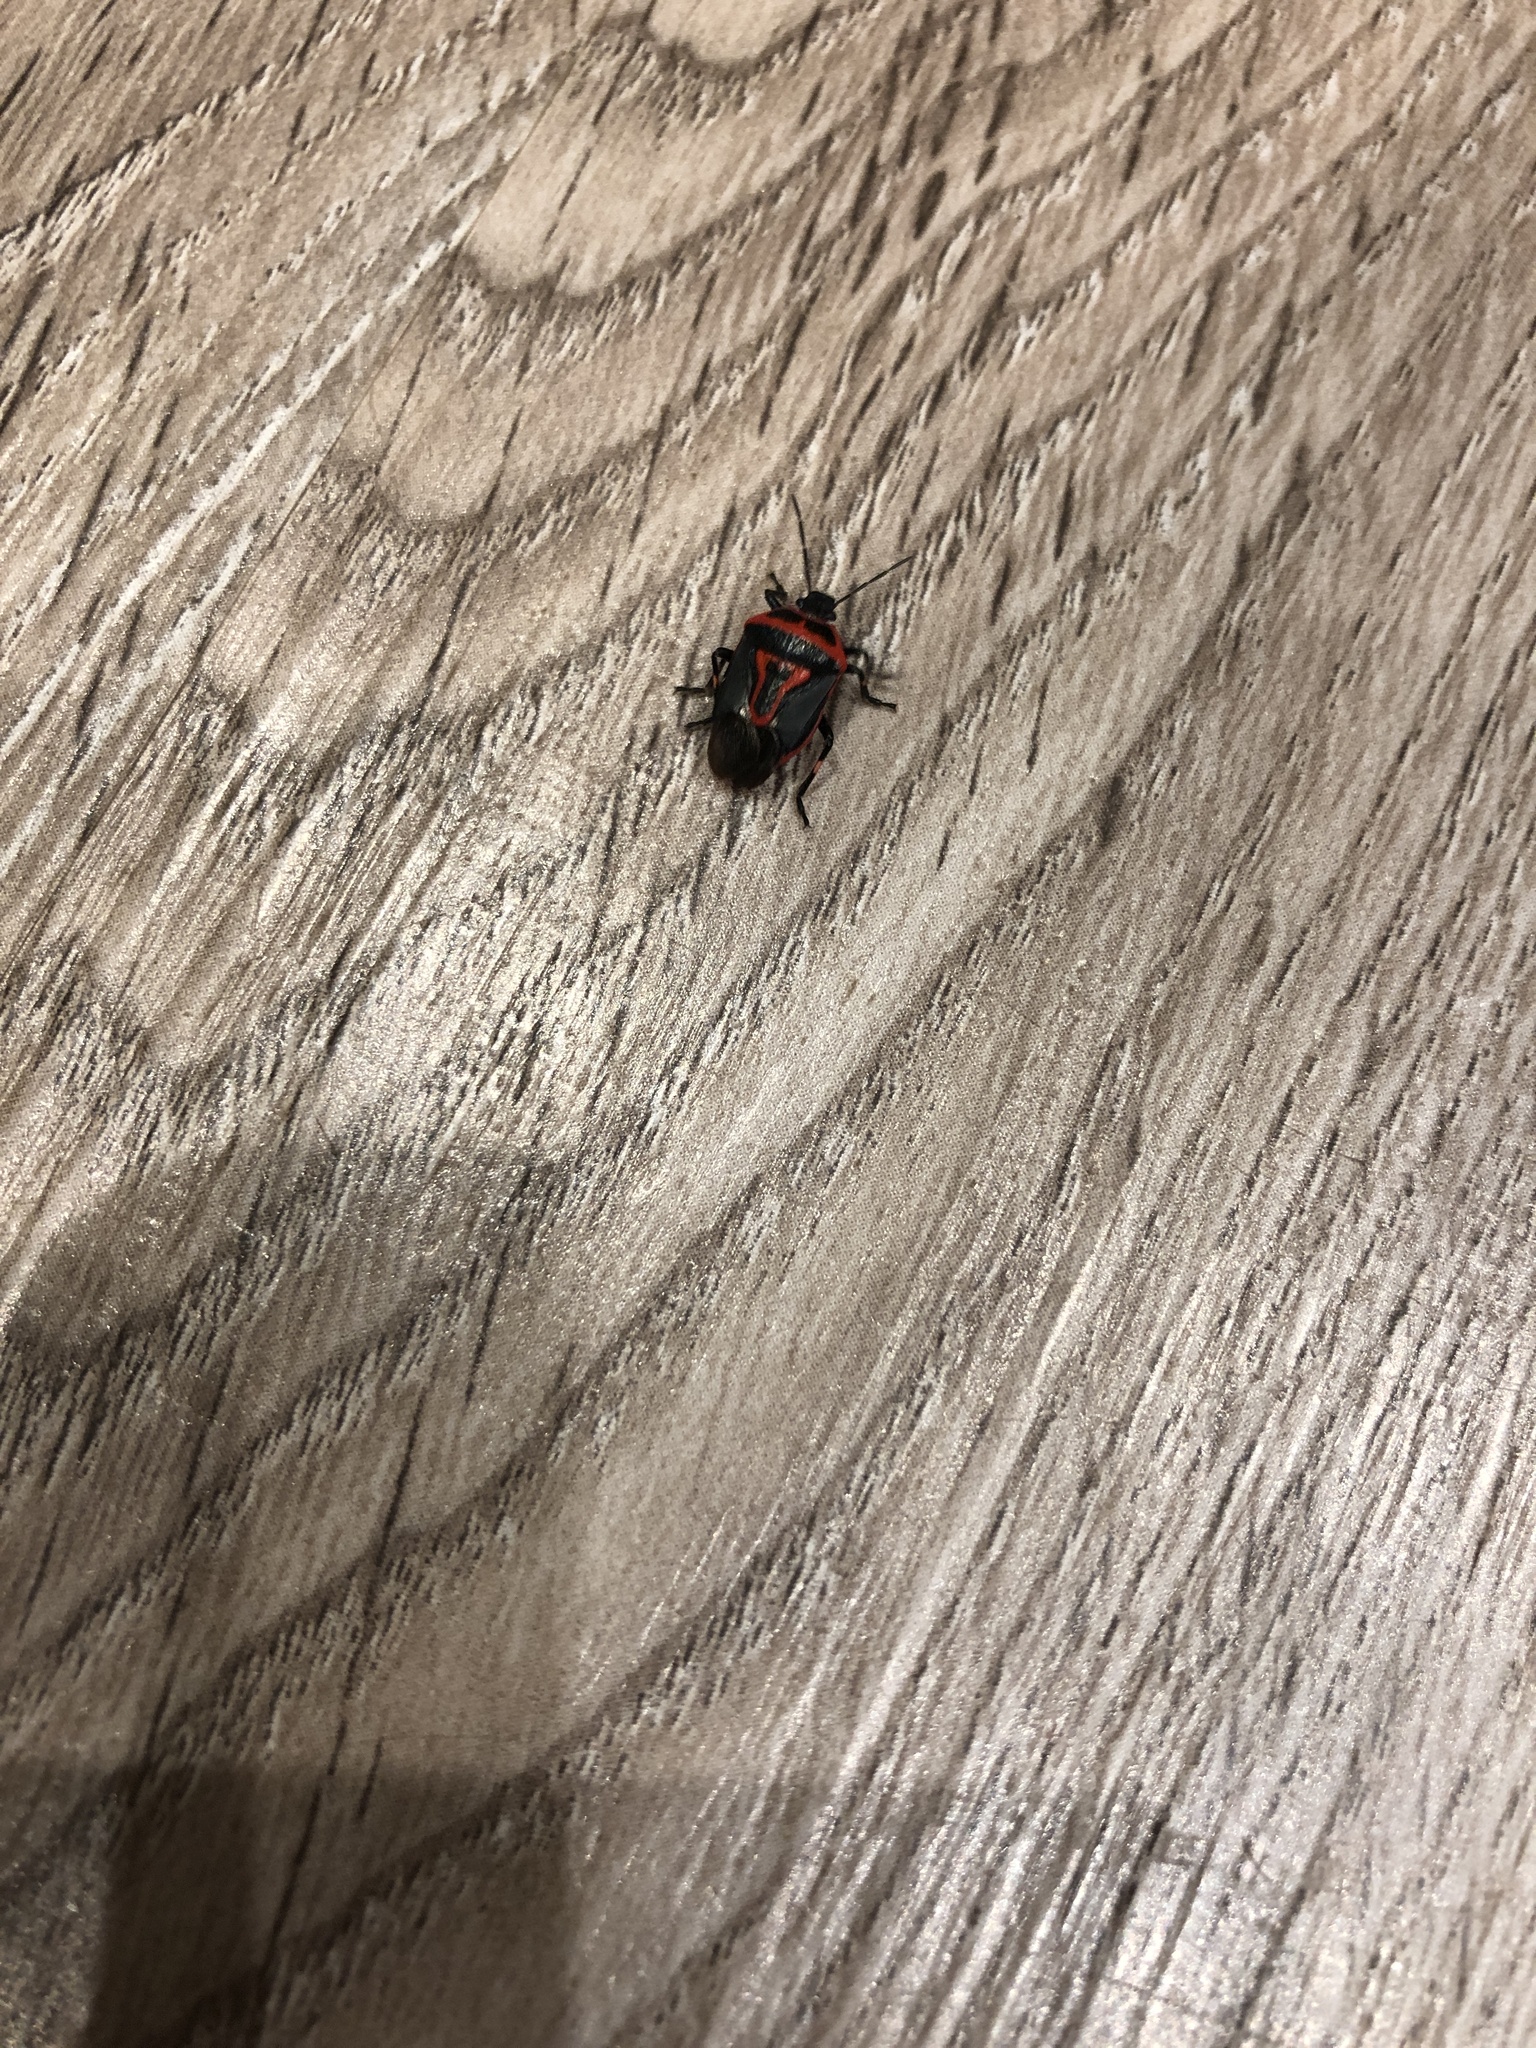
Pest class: stink_bug